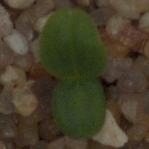
Label: cleavers